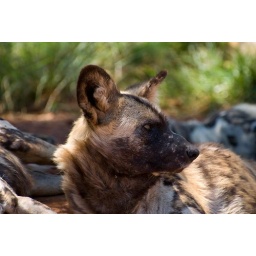
Taken 2008 Kruger National Park .A pack of wild dogs sitting under a tree late afternoon.